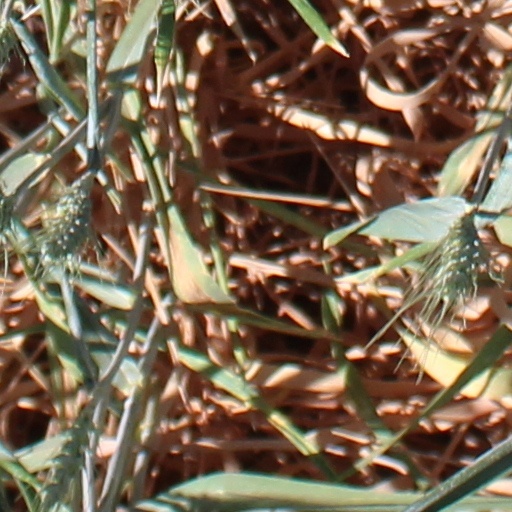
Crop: wheat